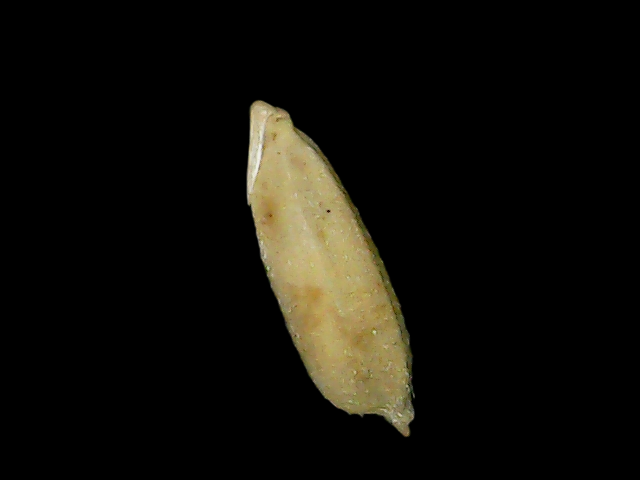
Rice variety: Bd52